Post-Mauryan coinage of Gandhara

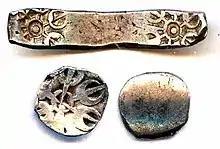
Coins of Early Gandhara Janapada: AR Shatamana and one-eighth Shatamana (round), Taxila-Gandhara region, 600–300 BCE. This coinage was minted under Achaemenid administration in Gandhara.

These political changes were accompanied by technological changes in coin production techniques. Before the collapse of the Maurya Empire, the main type of coinage was punch-marked coins. After manufacturing a sheet of silver or silver alloys, coins were cut out to the proper weight, and then impressed by small punch-dies. Typically from 5 to 10 punch dies could be impressed on one coin.